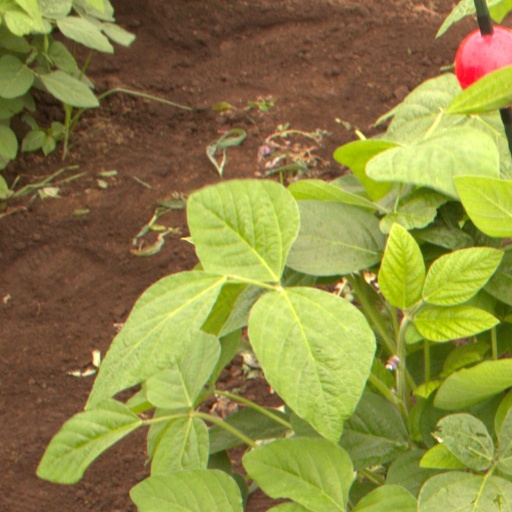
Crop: soybean